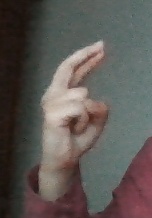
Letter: zay